Müller's larva

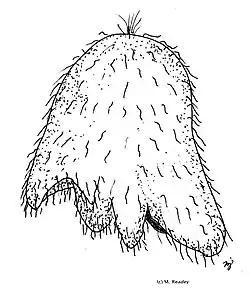
Drawing of a Müller's larva

Müller's larva or Mulleria is a larva of some Polycladida. It has eightfold symmetry and resembles a trochophore; homology between the two types of larvae from related groups of the Spiralia is possible but is not well studied. Müller’s larva is ciliated and has several paired and unpaired lobes. The cilia on the lobes are longer than cilia on the rest of the body. At the anterior and posterior ends of the larva are tufts of longer cilia (apical and caudal). The apical tuft originates from the apical organ, a sensory structure associated with the central nervous system.